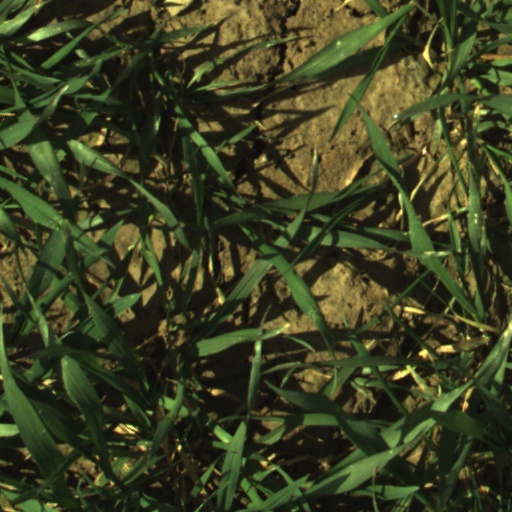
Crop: wheat